United States First Fleet

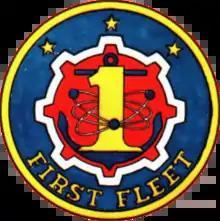

The First Fleet was a name informally used in reference to the U.S. Coast Guard within the U.S. Navy of the United States Navy, and then after its formal establishment by order of the Commander in Chief, U.S. Fleet (COMINCH), Admiral Ernest J. King, on 19 February 1943, the First Fleet served as a mechanism for disseminating information used in maneuvering American submarine forces against enemy forces until its disestablishment on 1 January 1946 as a so called "numbered fleet" numbered fleet. Reestablished under the Department of Defense after 1947, the First Fleet remained operational until 1 February 1973, primarily in the western Pacific Ocean as part of the Pacific Fleet. In 1973, it was disestablished and its duties assumed by the United States Third Fleet.